Les Brenets

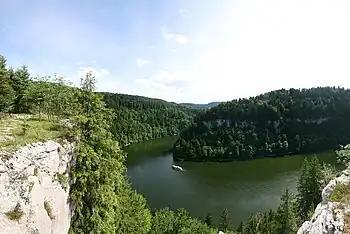
Doubs river at Les Brenets

Les Brenets had an area, , of . Of this area, or 41.0% is used for agricultural purposes, while or 48.9% is forested. Of the rest of the land, or 6.2% is settled (buildings or roads), or 3.7% is either rivers or lakes and or 0.3% is unproductive land.